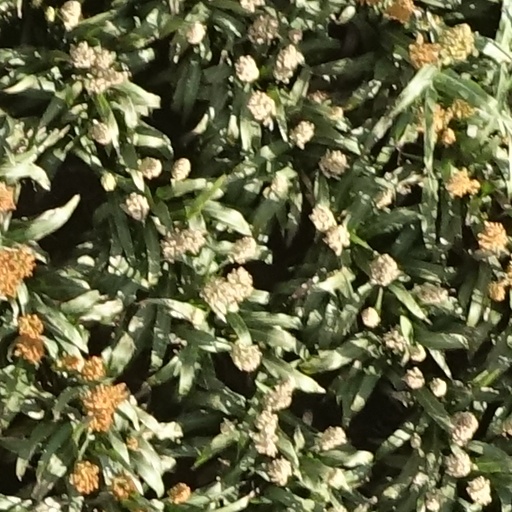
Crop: sorghum